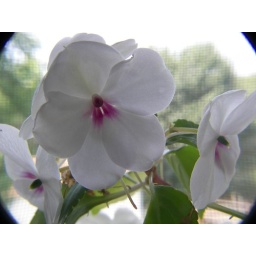
Just some small white fowers in a pot on the window shelf